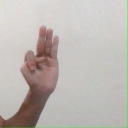
अक्षर: भ